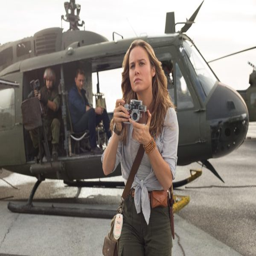
actor lining up a snapshot while exiting a helicopter